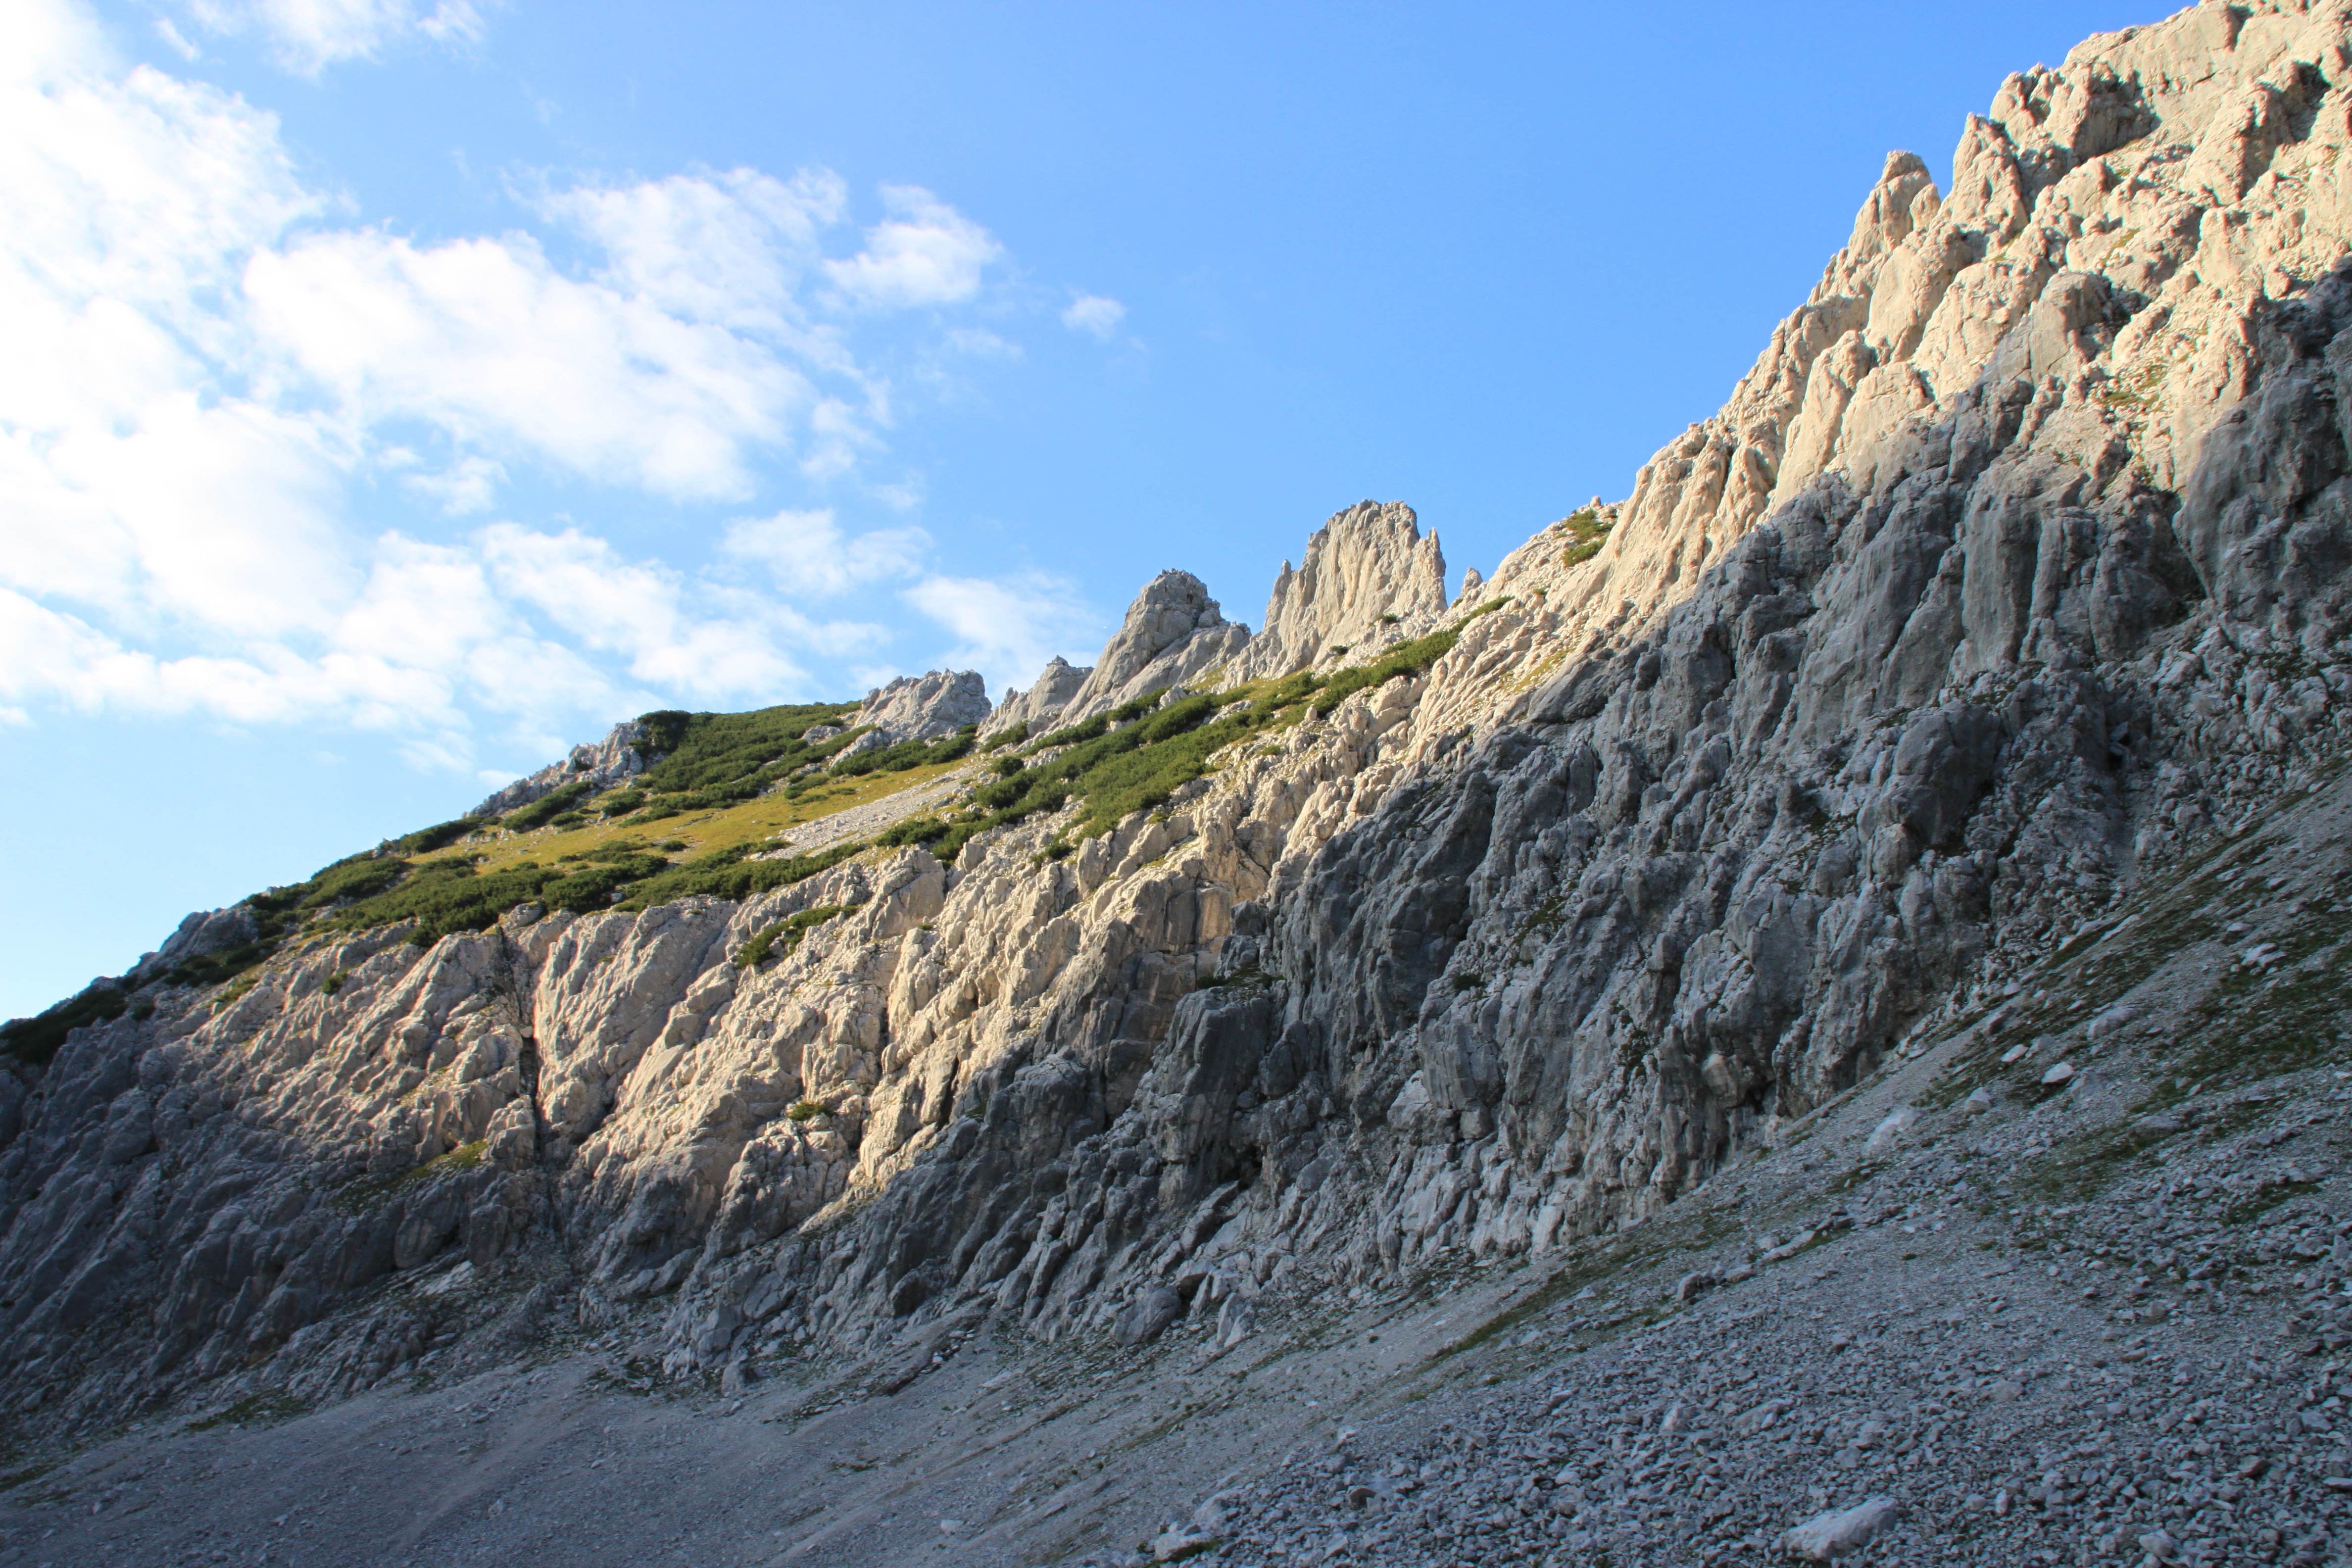
landscape, rock, wilderness, walking, mountain, trail, hill, adventure, mountain range, cliff, alpine, terrain, ridge, summit, geology, mountains, alps, badlands, plateau, fell, landform, kaiser mountains, mountain pass, wilderkaiser, geographical feature, mountainous landforms